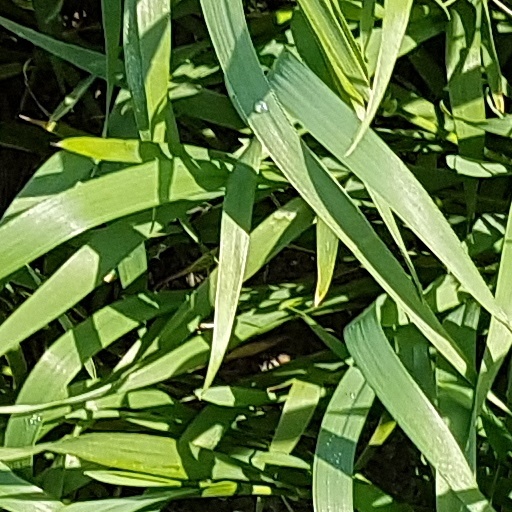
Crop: wheat